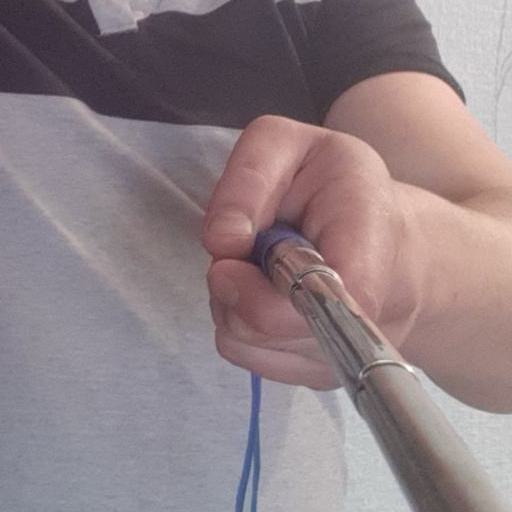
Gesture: no_gesture